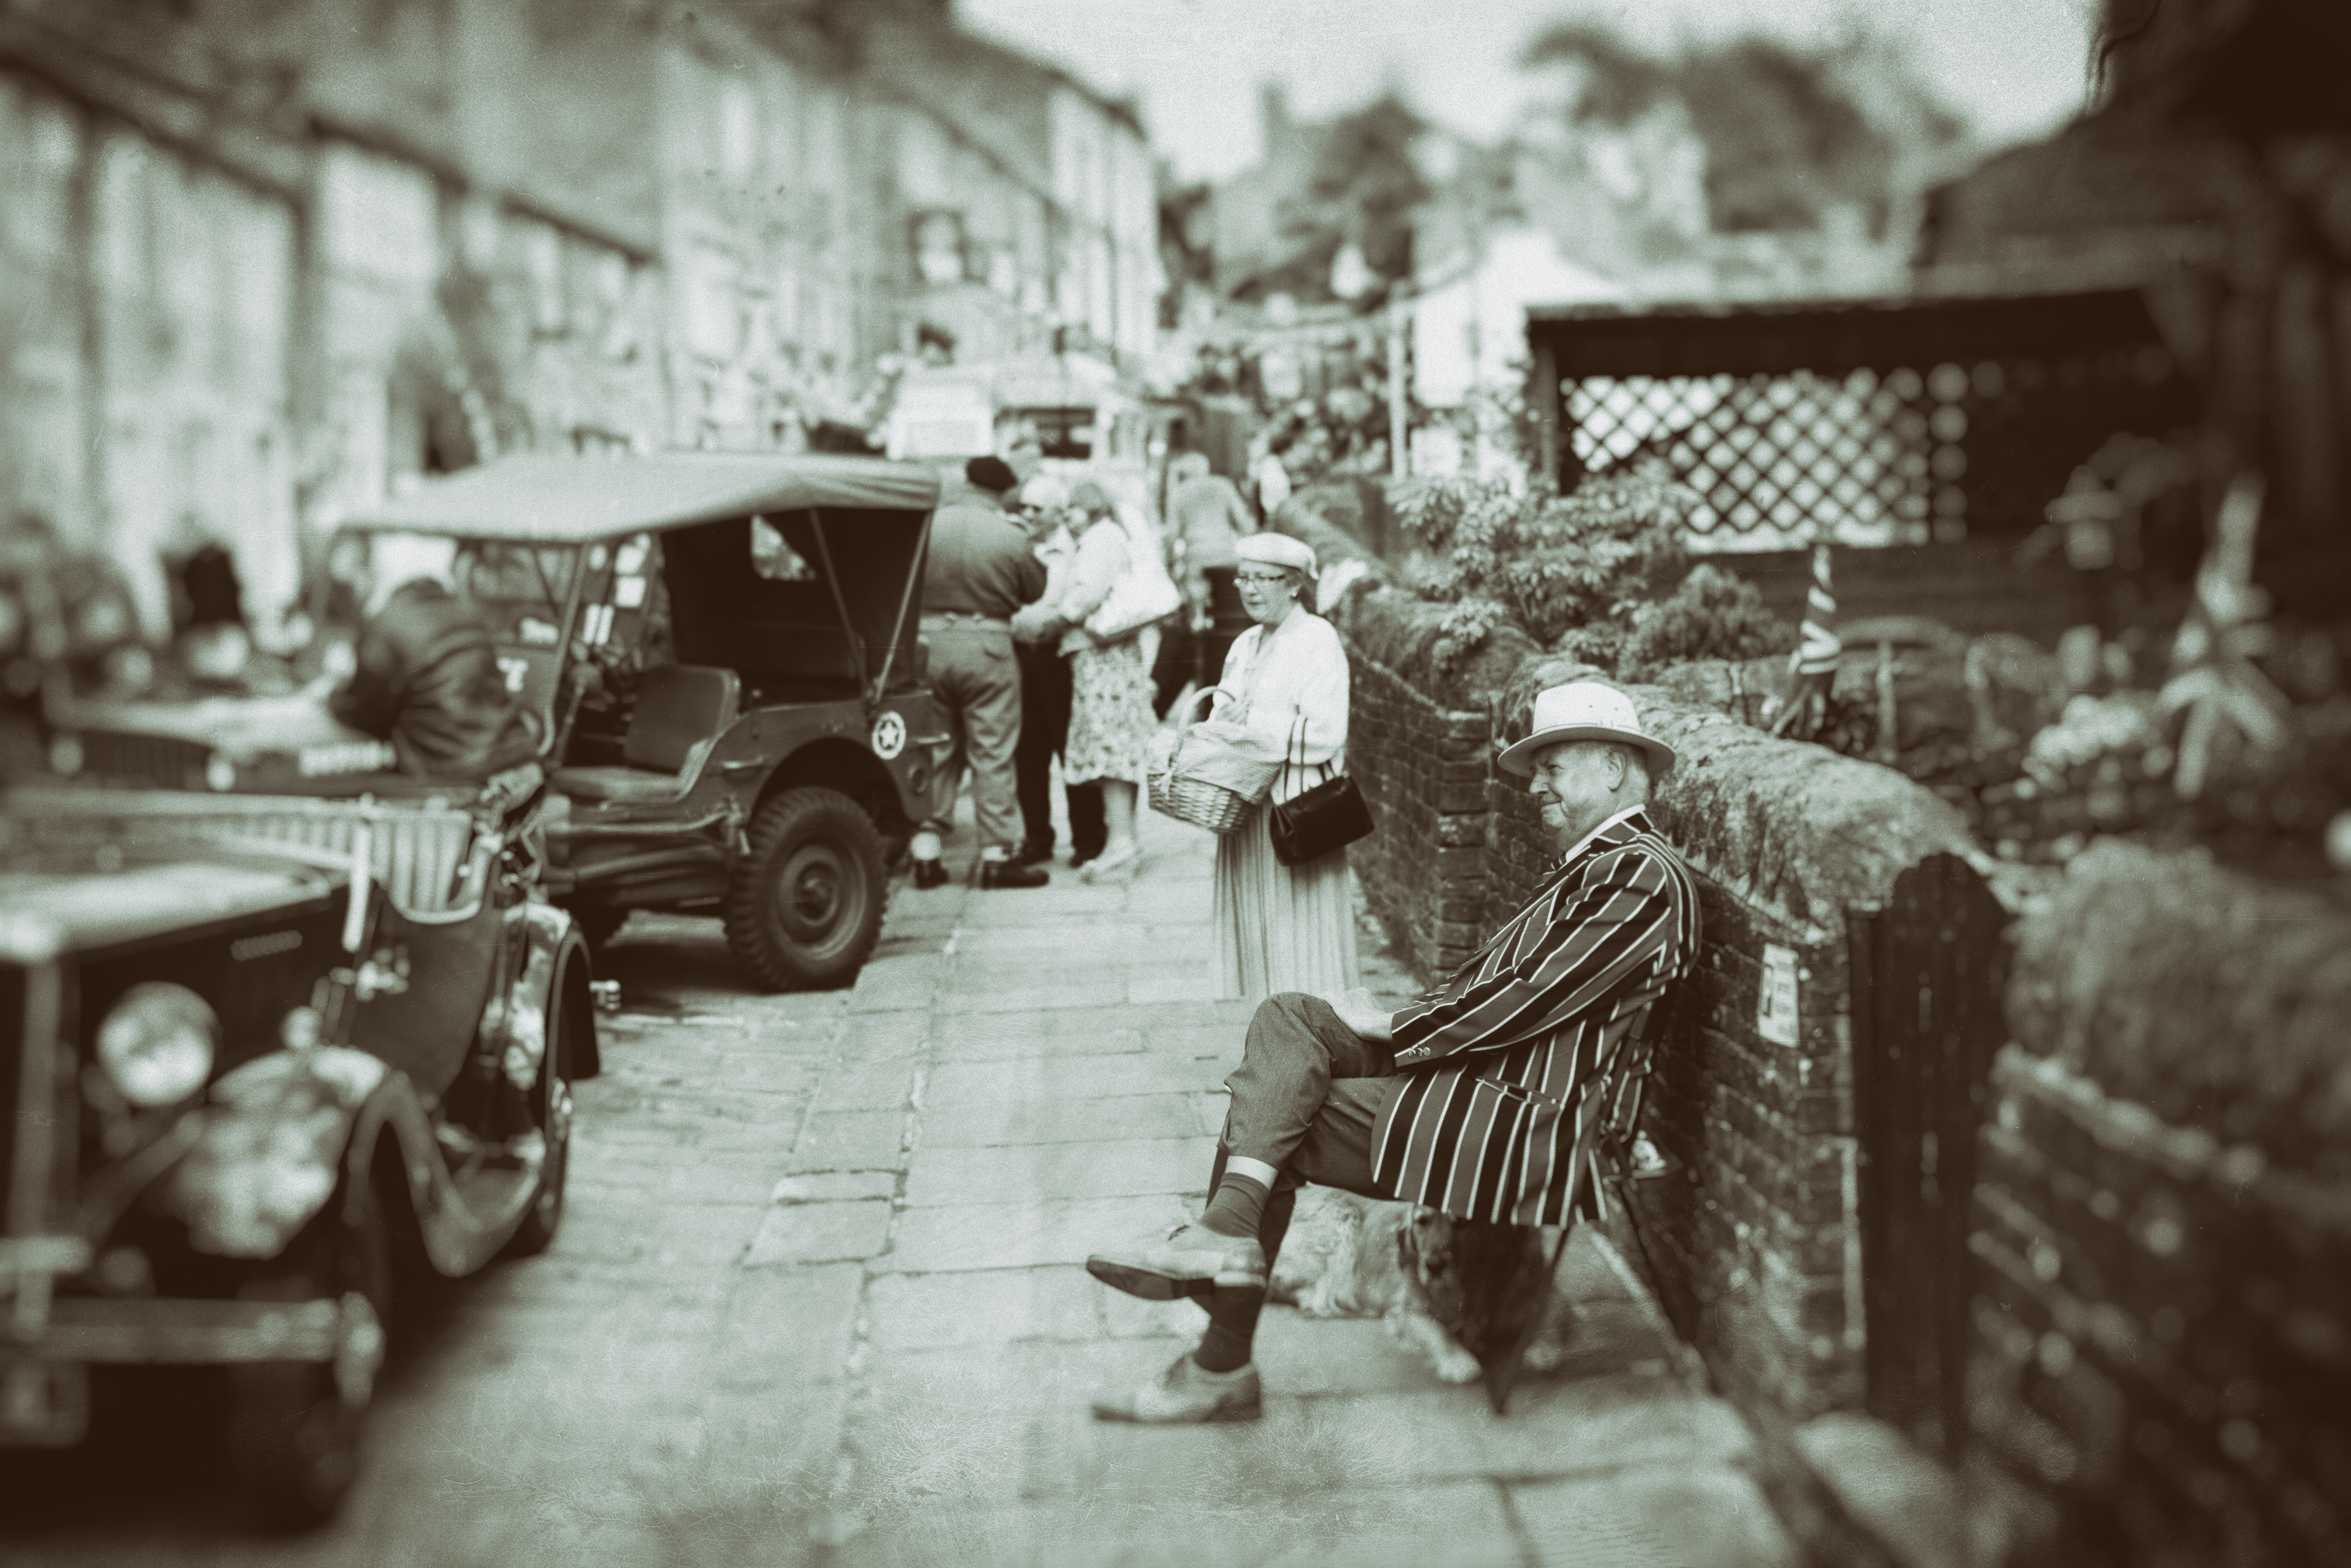
black and white, people, road, street, photography, monochrome, places, 2015, yorkshire, haworth, 40sweekend, 20160514, temple, photograph, snapshot, history, image, monochrome photography, ancient history